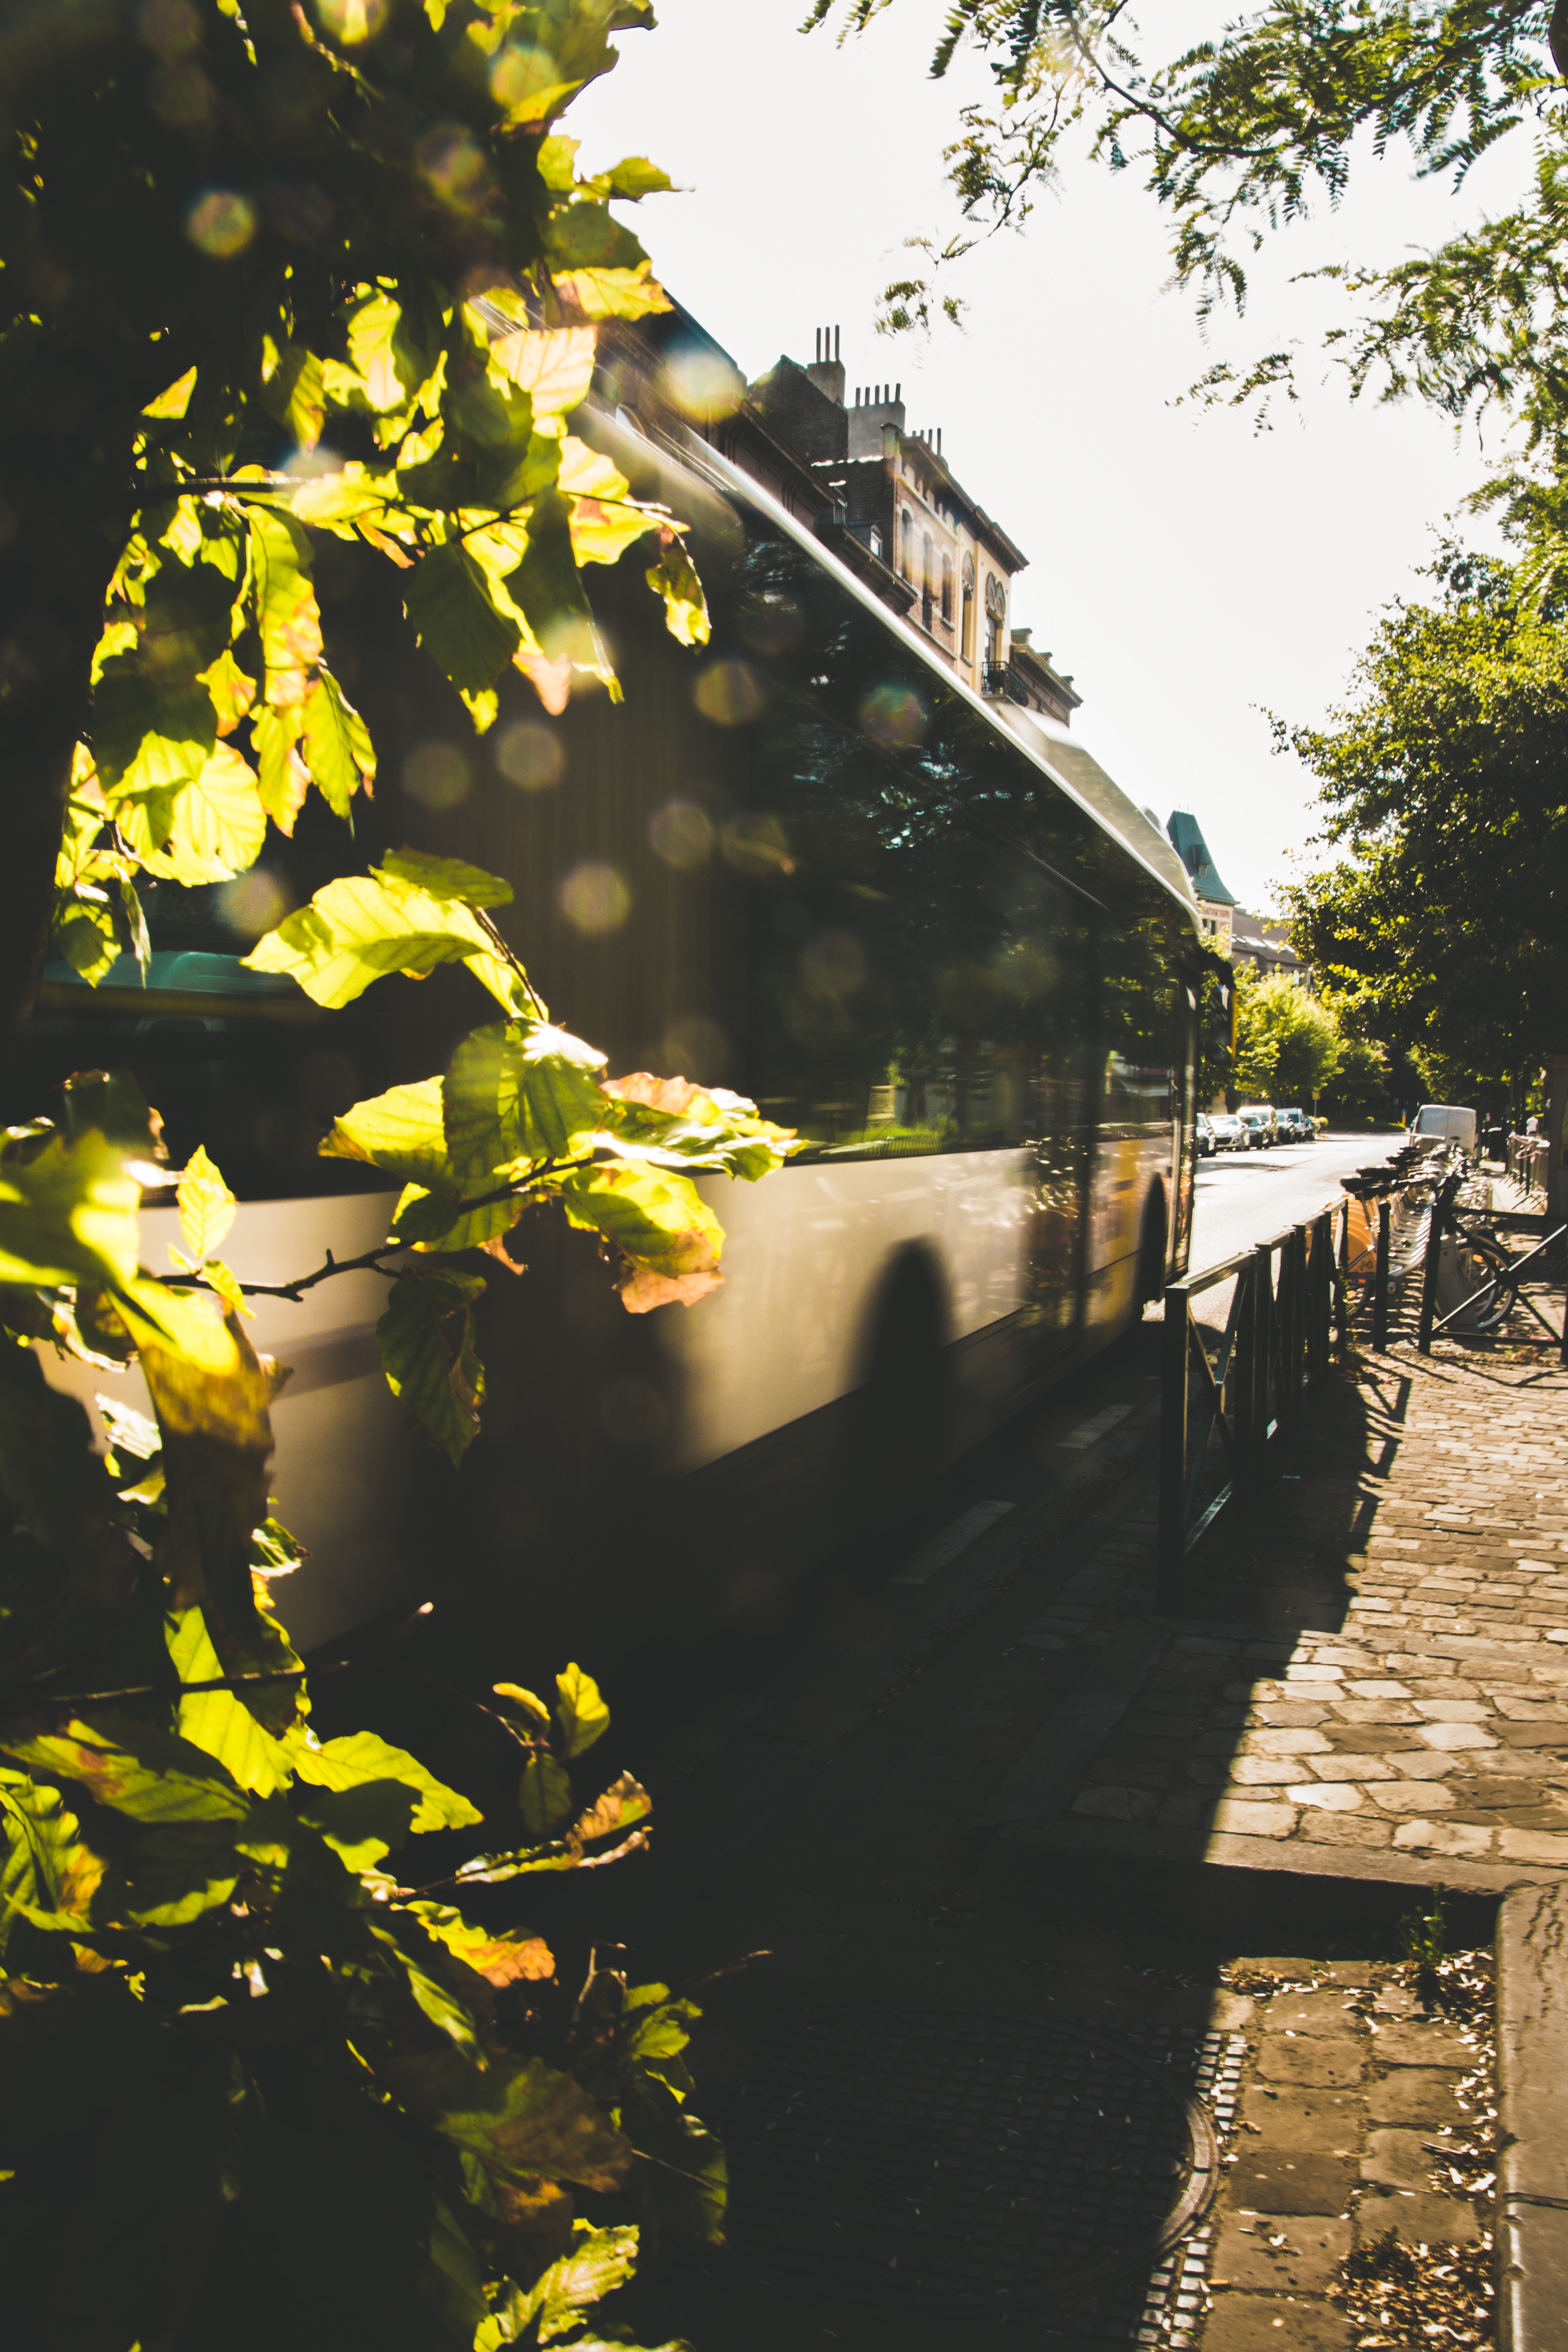
yellow, tree, transport, leaf, light, waterway, sunlight, reflection, shadow, mode of transport, branch, morning, woody plant, plant, Tints and shades, architecture, canal, autumn, vehicle, window, road surface, road, street